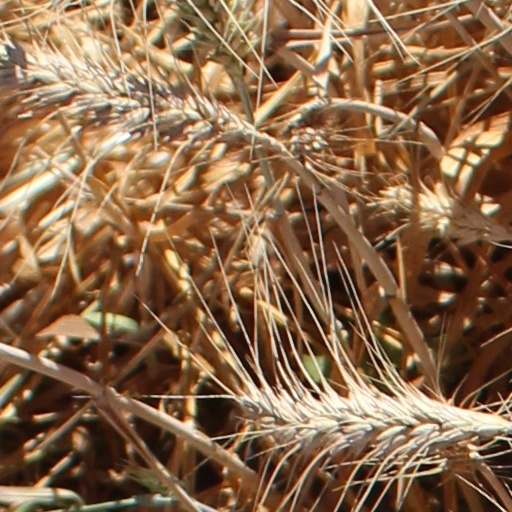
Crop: wheat